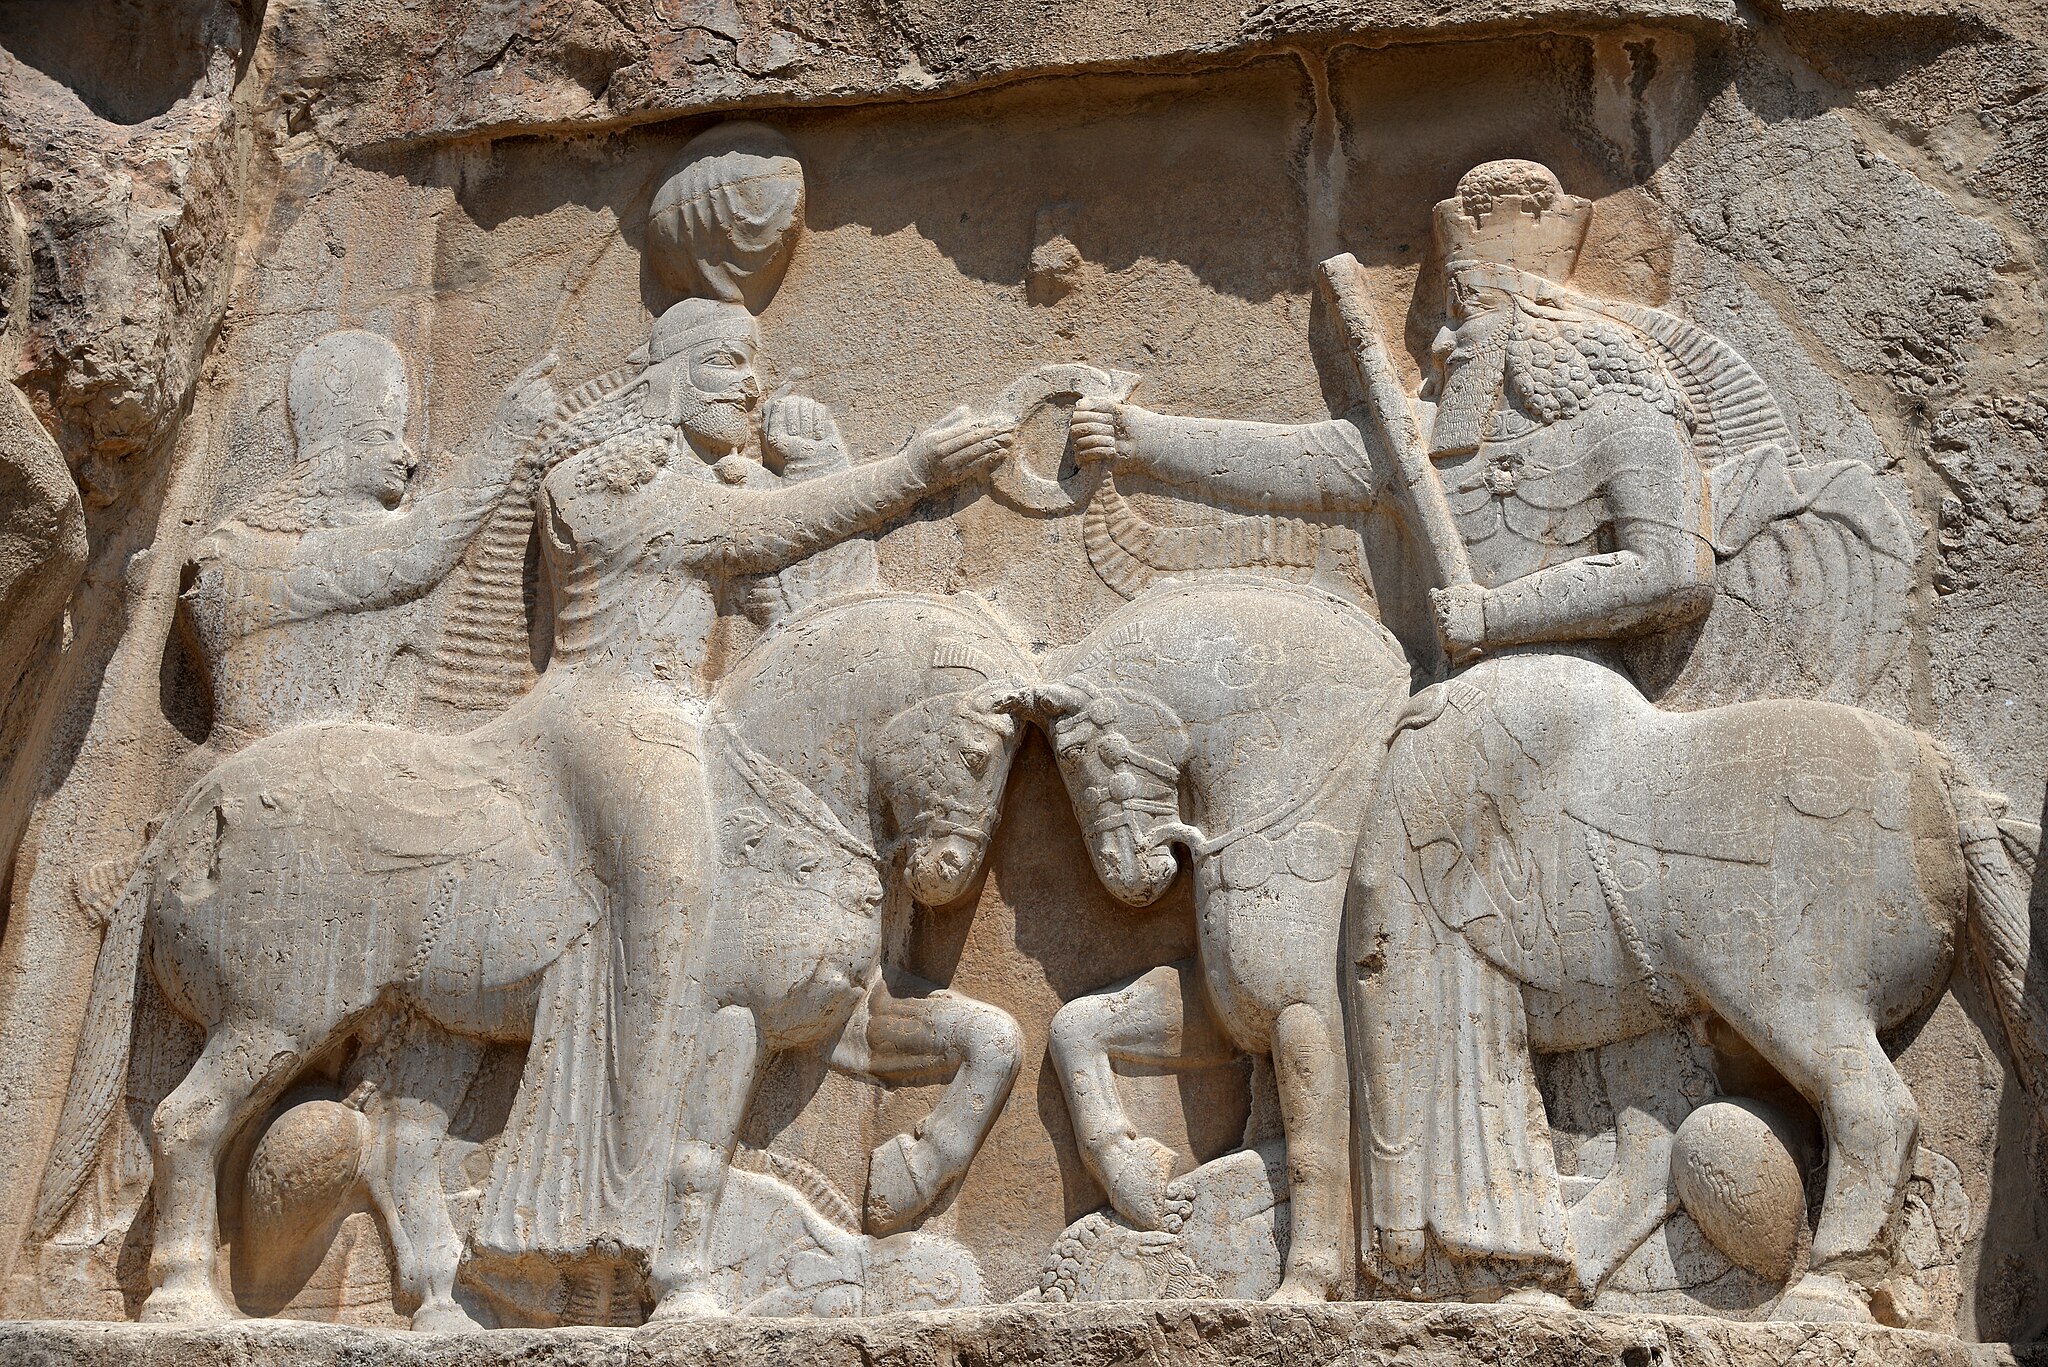
Title: Irnp105-Grobowce Naqsh-E Rustam
Description: Iran in 2018 (photographed by Wojciech Kocot)
Date: 12 January 2018
Categories: Uploaded with pattypan, Relief of investiture of Ardashir at Naqsh-e Rustam, Self-published work, Iran in 2018 (photographed by Wojciech Kocot)